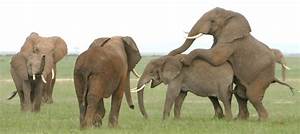
Label: elefante